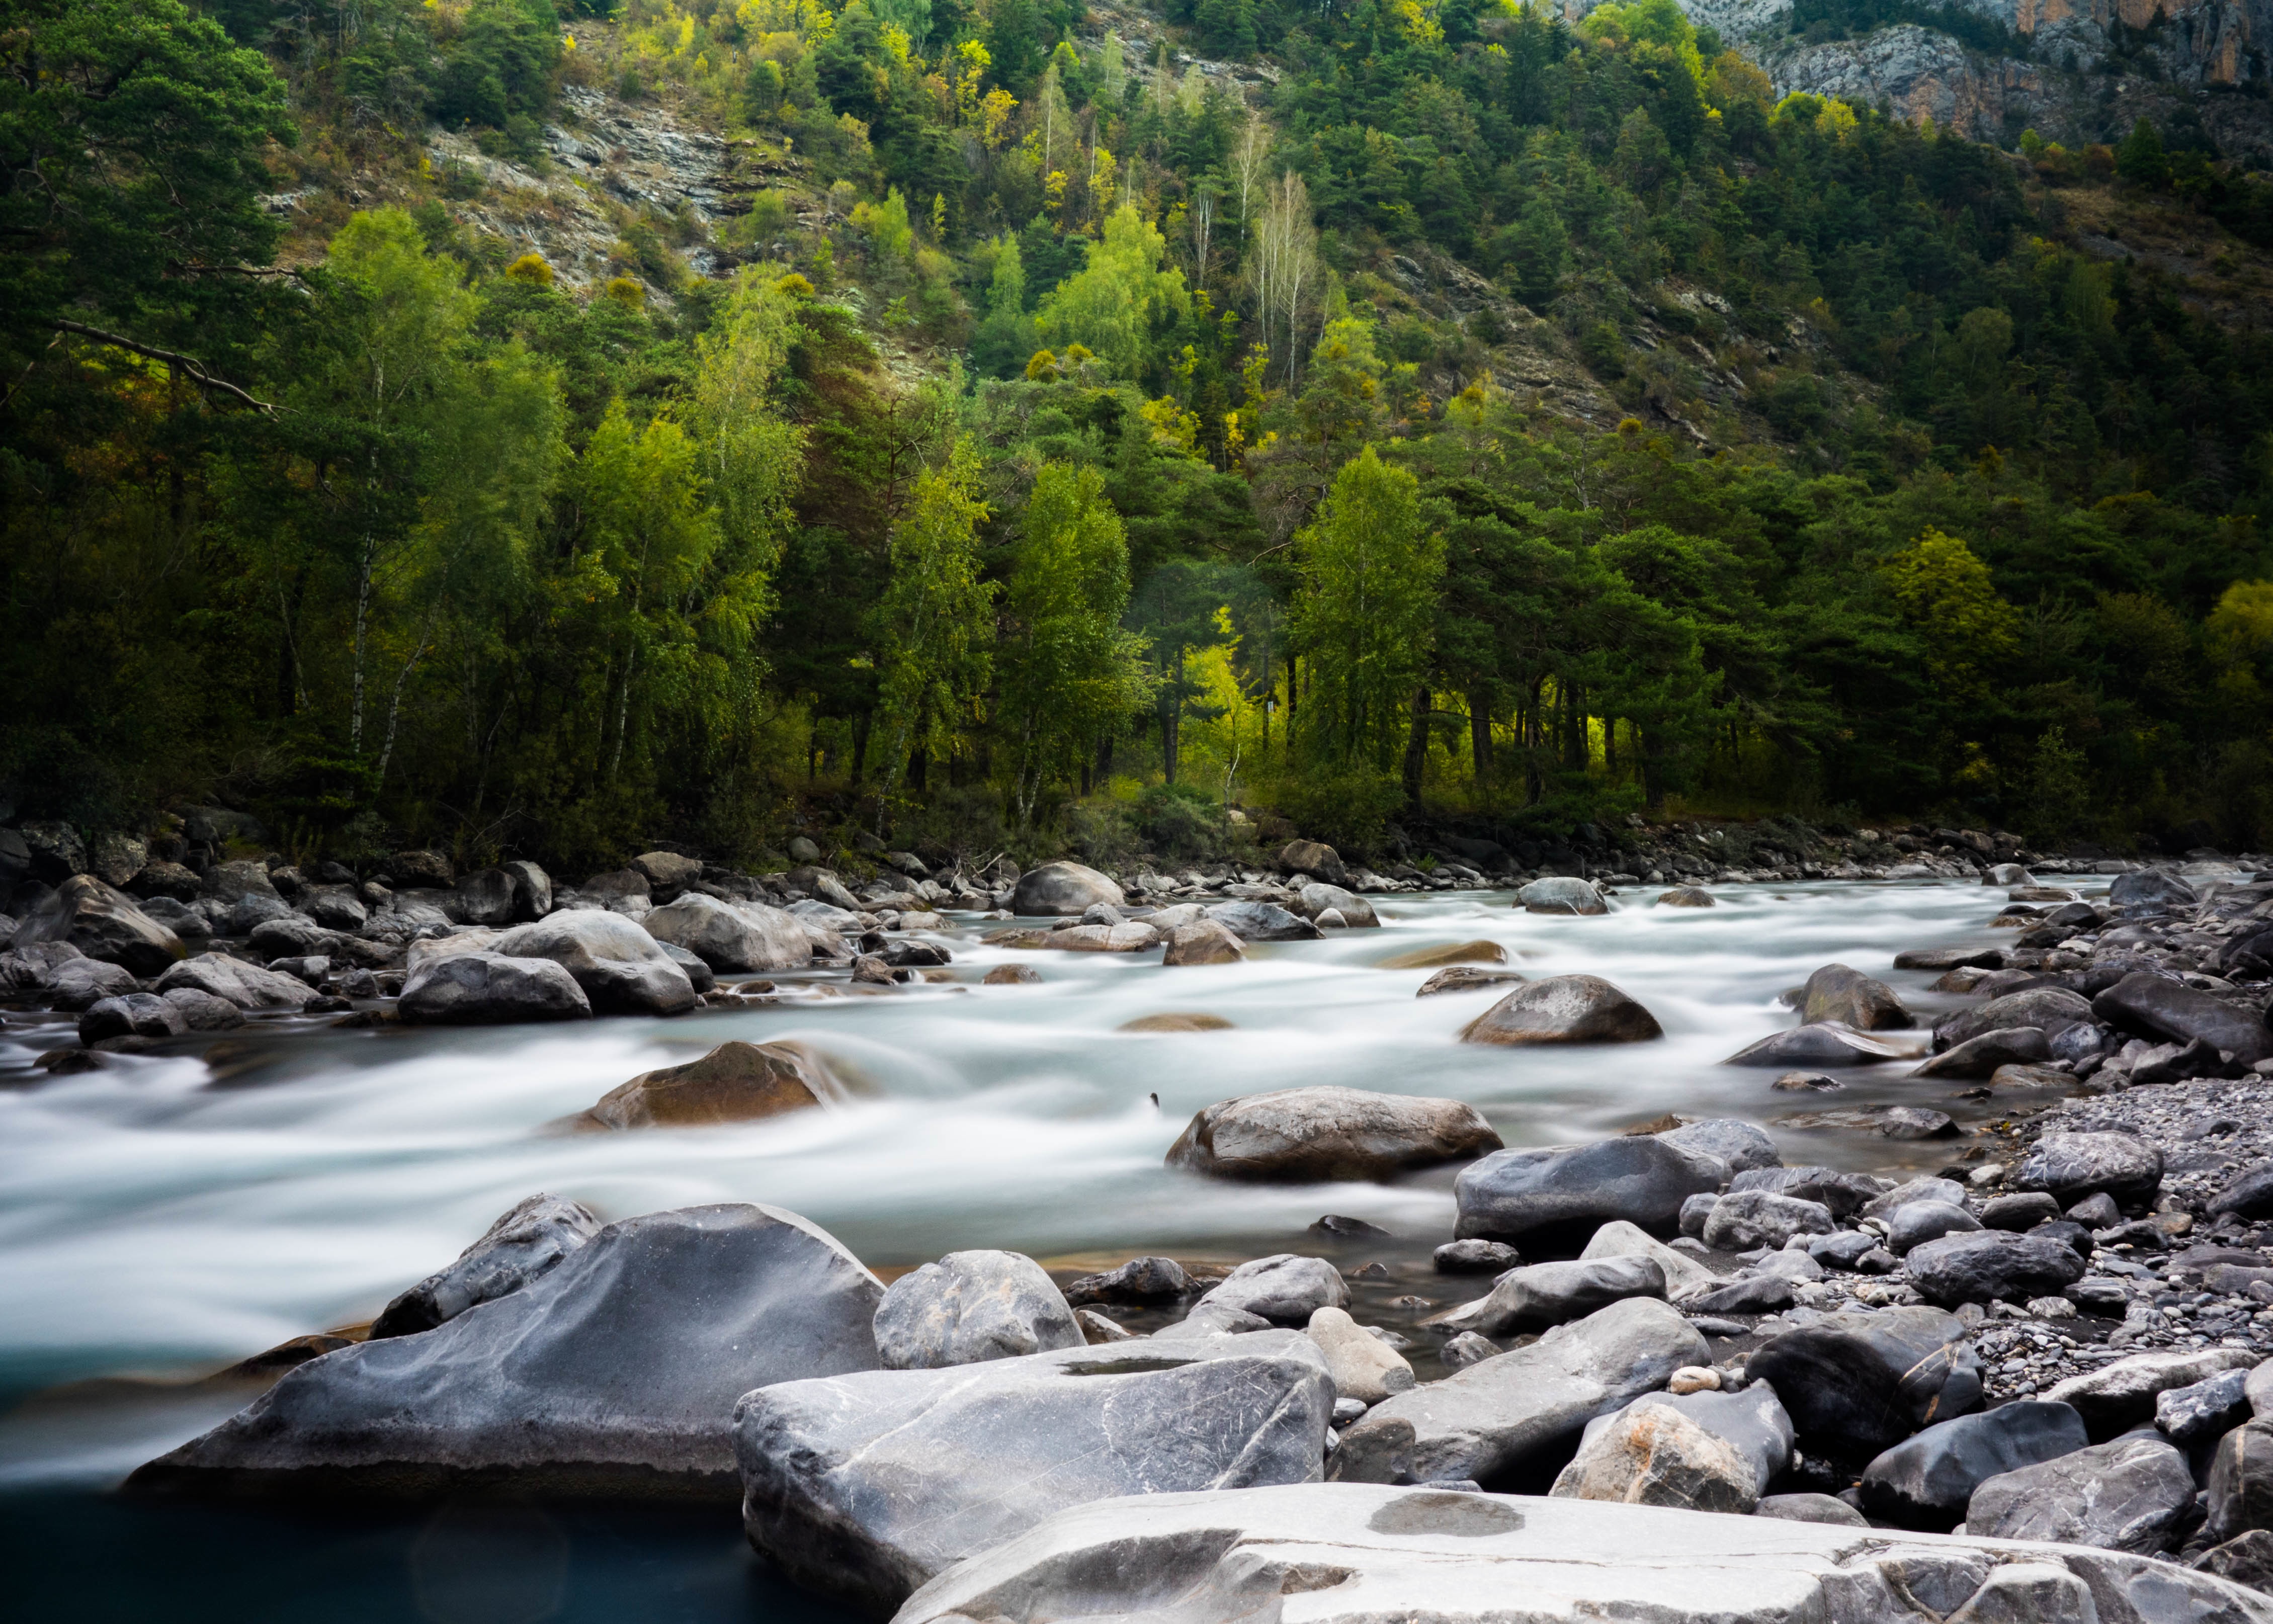
landscape, water, nature, forest, rock, waterfall, wilderness, mountain, river, valley, stream, flowing, rapid, body of water, water feature, landform, natural environment, geographical feature